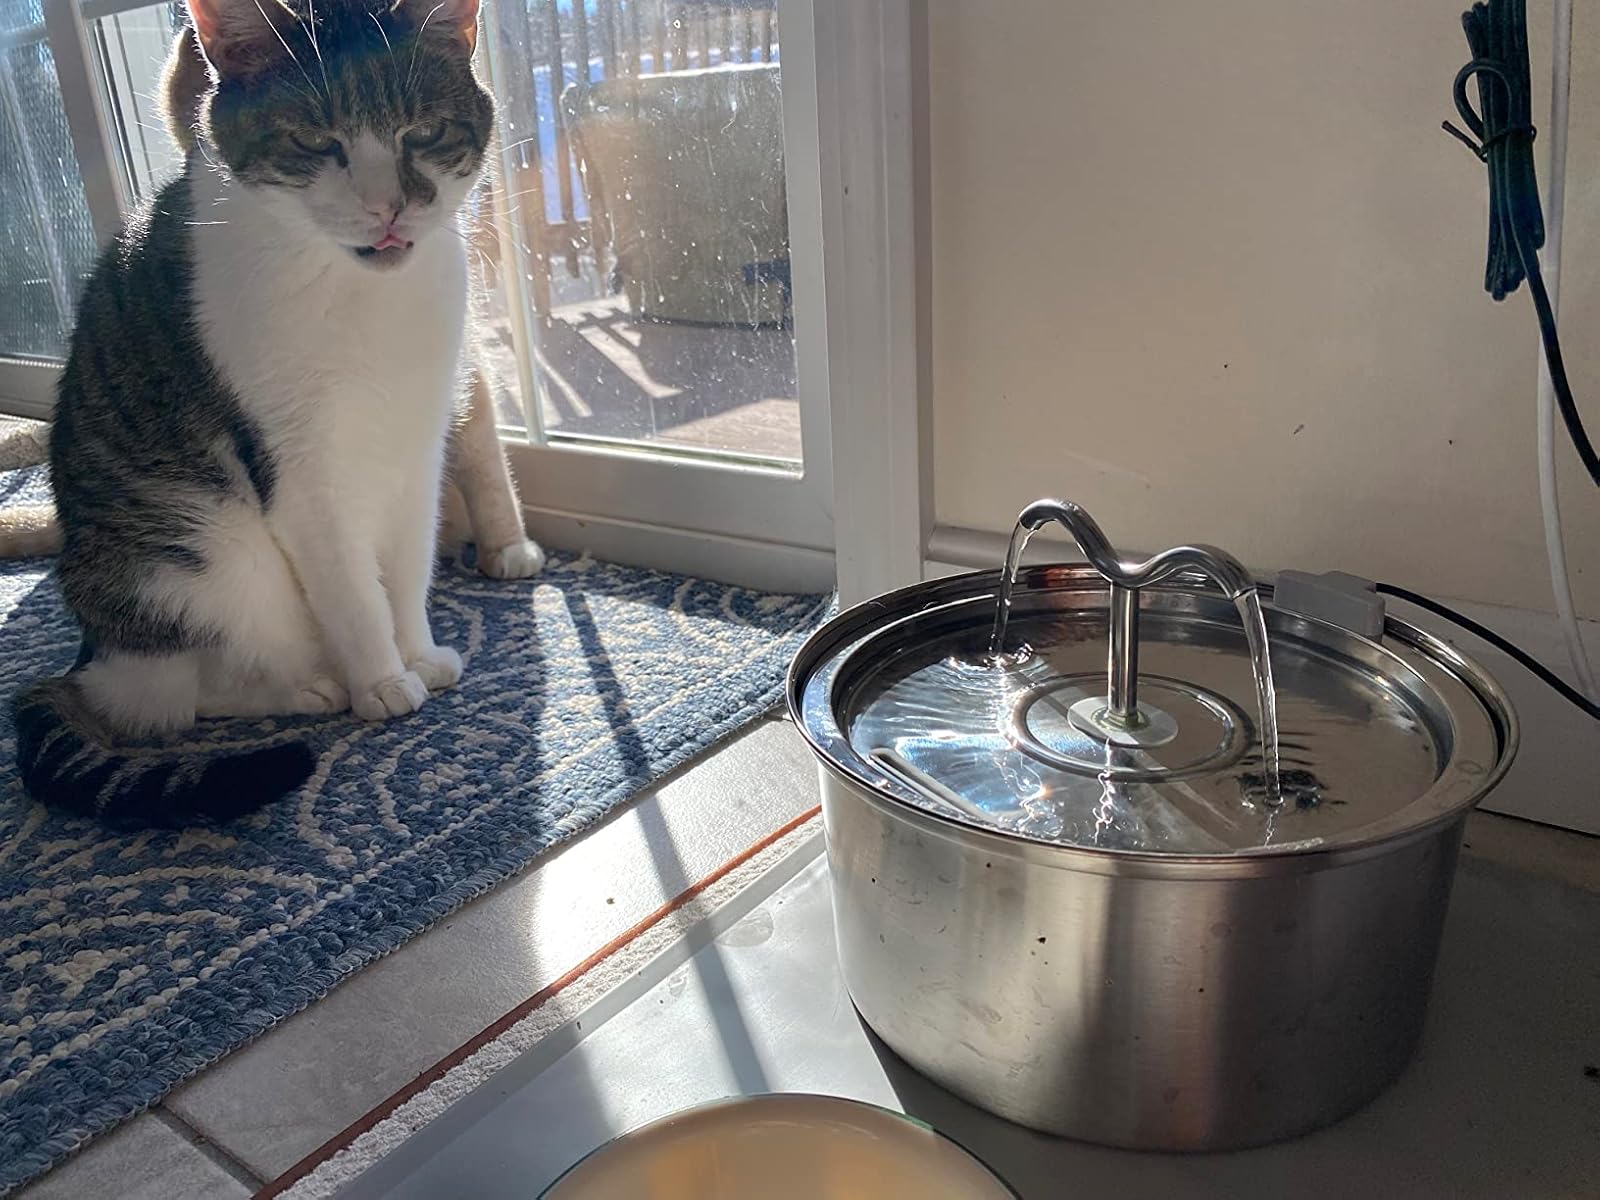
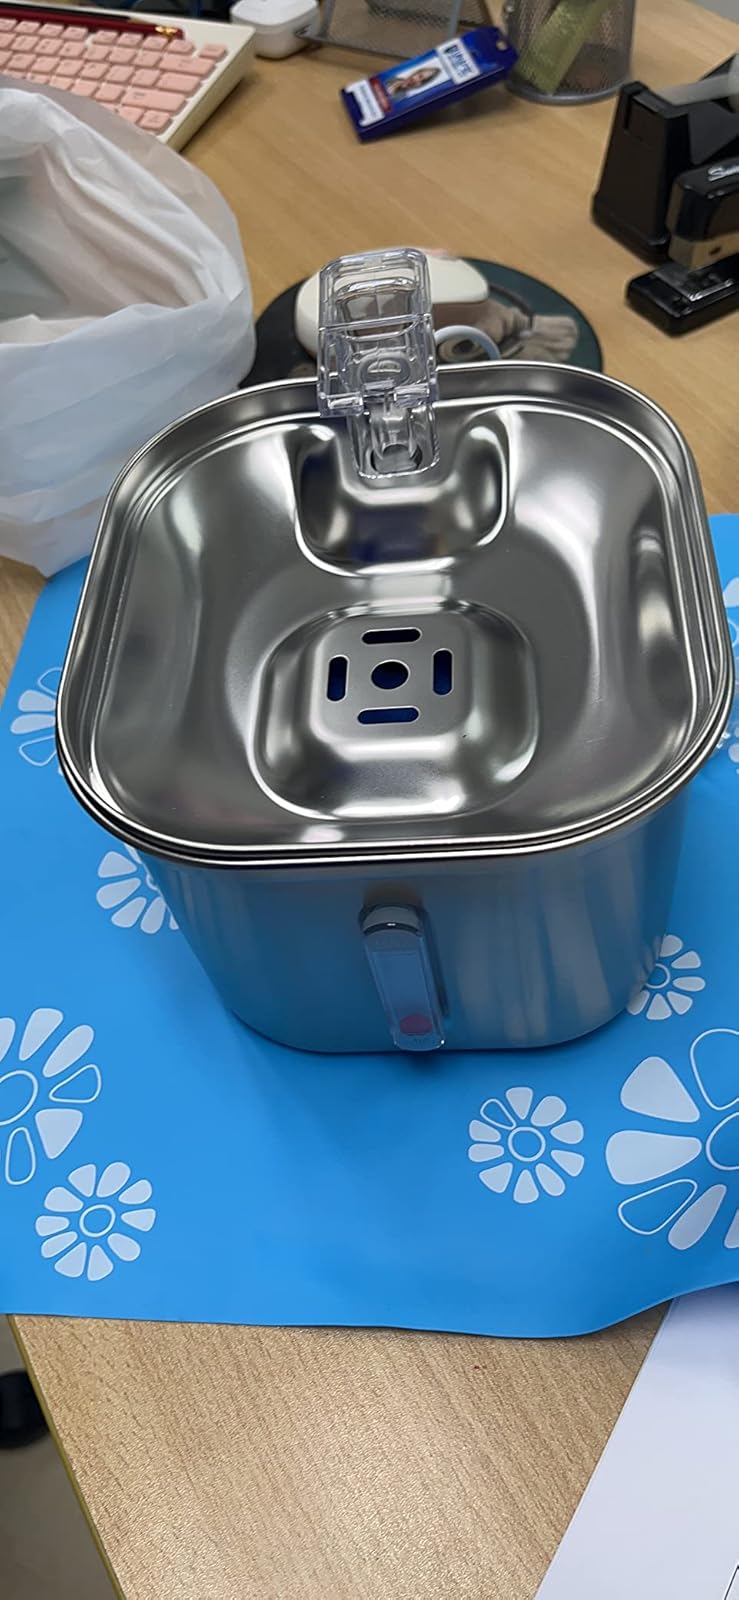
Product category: items_bowl
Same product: no